Bioceramic

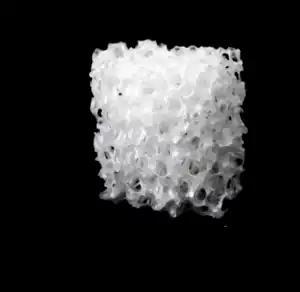
A porous bioceramic granule of an orthobiologic calcium composition manufactured by Cam Bioceramics

Bioceramics and bioglasses are ceramic materials that are biocompatible. Bioceramics are an important subset of biomaterials. Bioceramics range in biocompatibility from the ceramic oxides, which are inert in the body, to the other extreme of resorbable materials, which are eventually replaced by the body after they have assisted repair. Bioceramics are used in many types of medical procedures. Bioceramics are typically used as rigid materials in surgical implants, though some bioceramics are flexible. The ceramic materials used are not the same as porcelain type ceramic materials. Rather, bioceramics are closely related to either the body's own materials or are extremely durable metal oxides.